History of Antarctica

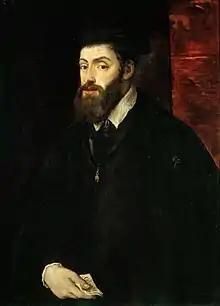
King Charles I of Spain authorized the creation of the Governorate of Terra Australis by means of a royal decree, and ratified its existence by means of other subsequent decrees.

The Australasian Antarctic Expedition took place between 1911–1914 and was led by Sir Douglas Mawson. It concentrated on the stretch of Antarctic coastline between Cape Adare and Mount Gauss, carrying out mapping and survey work on coastal and inland territories.